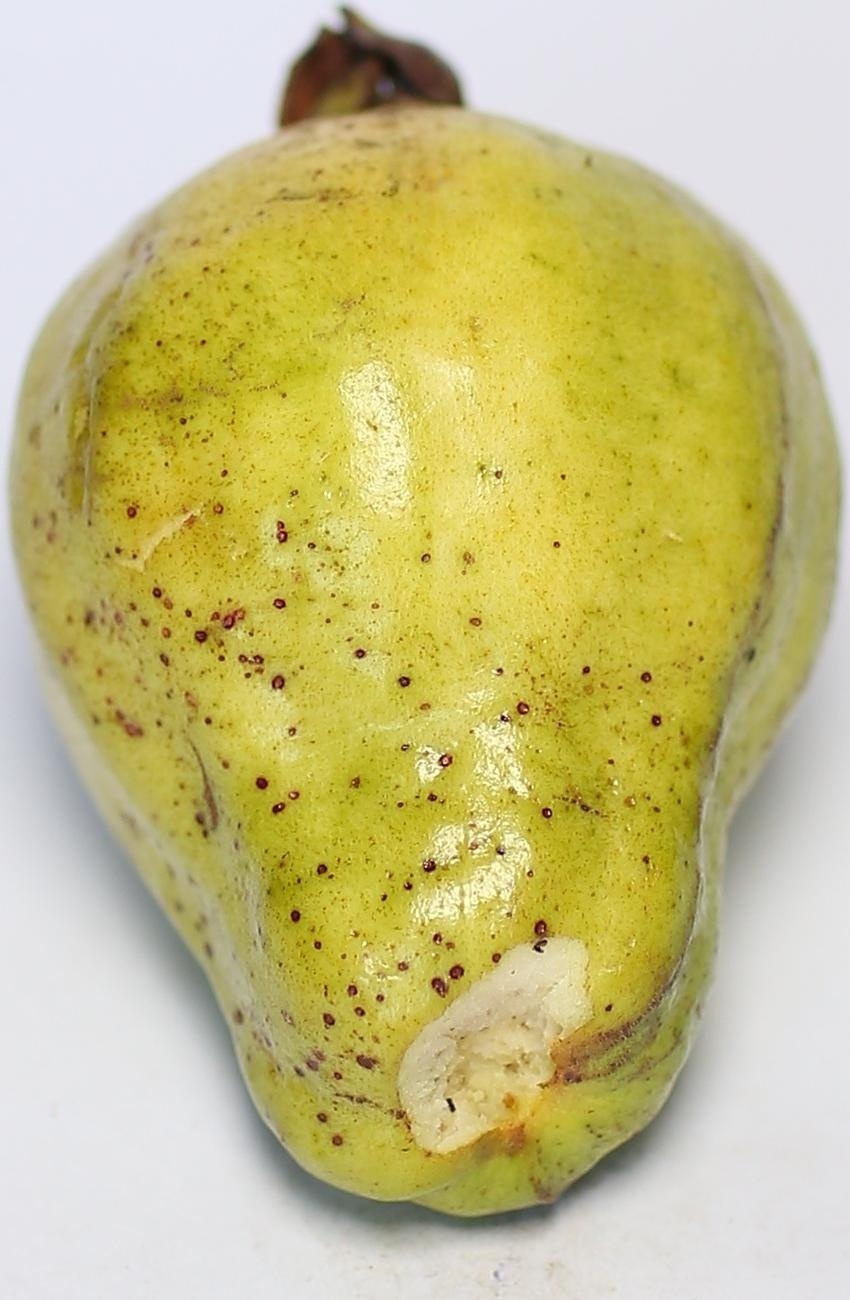
Maturity: mature-green
Variety: local-sindhi